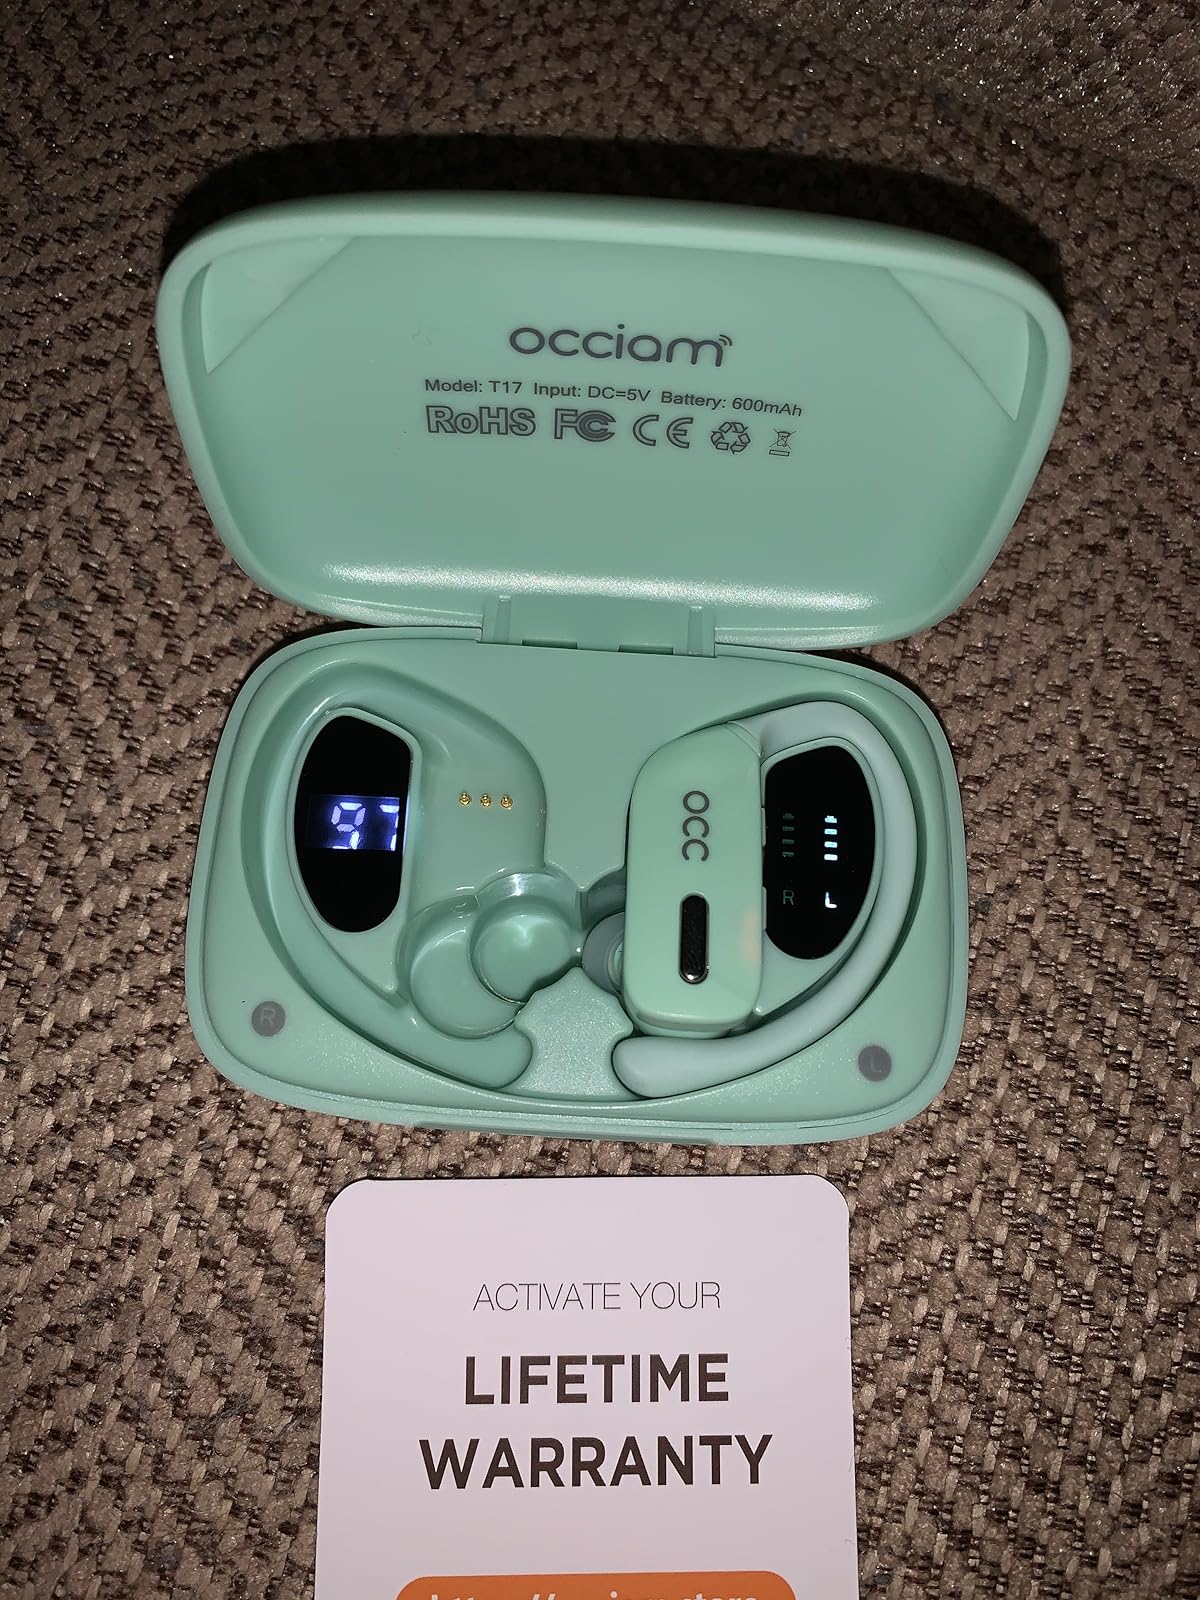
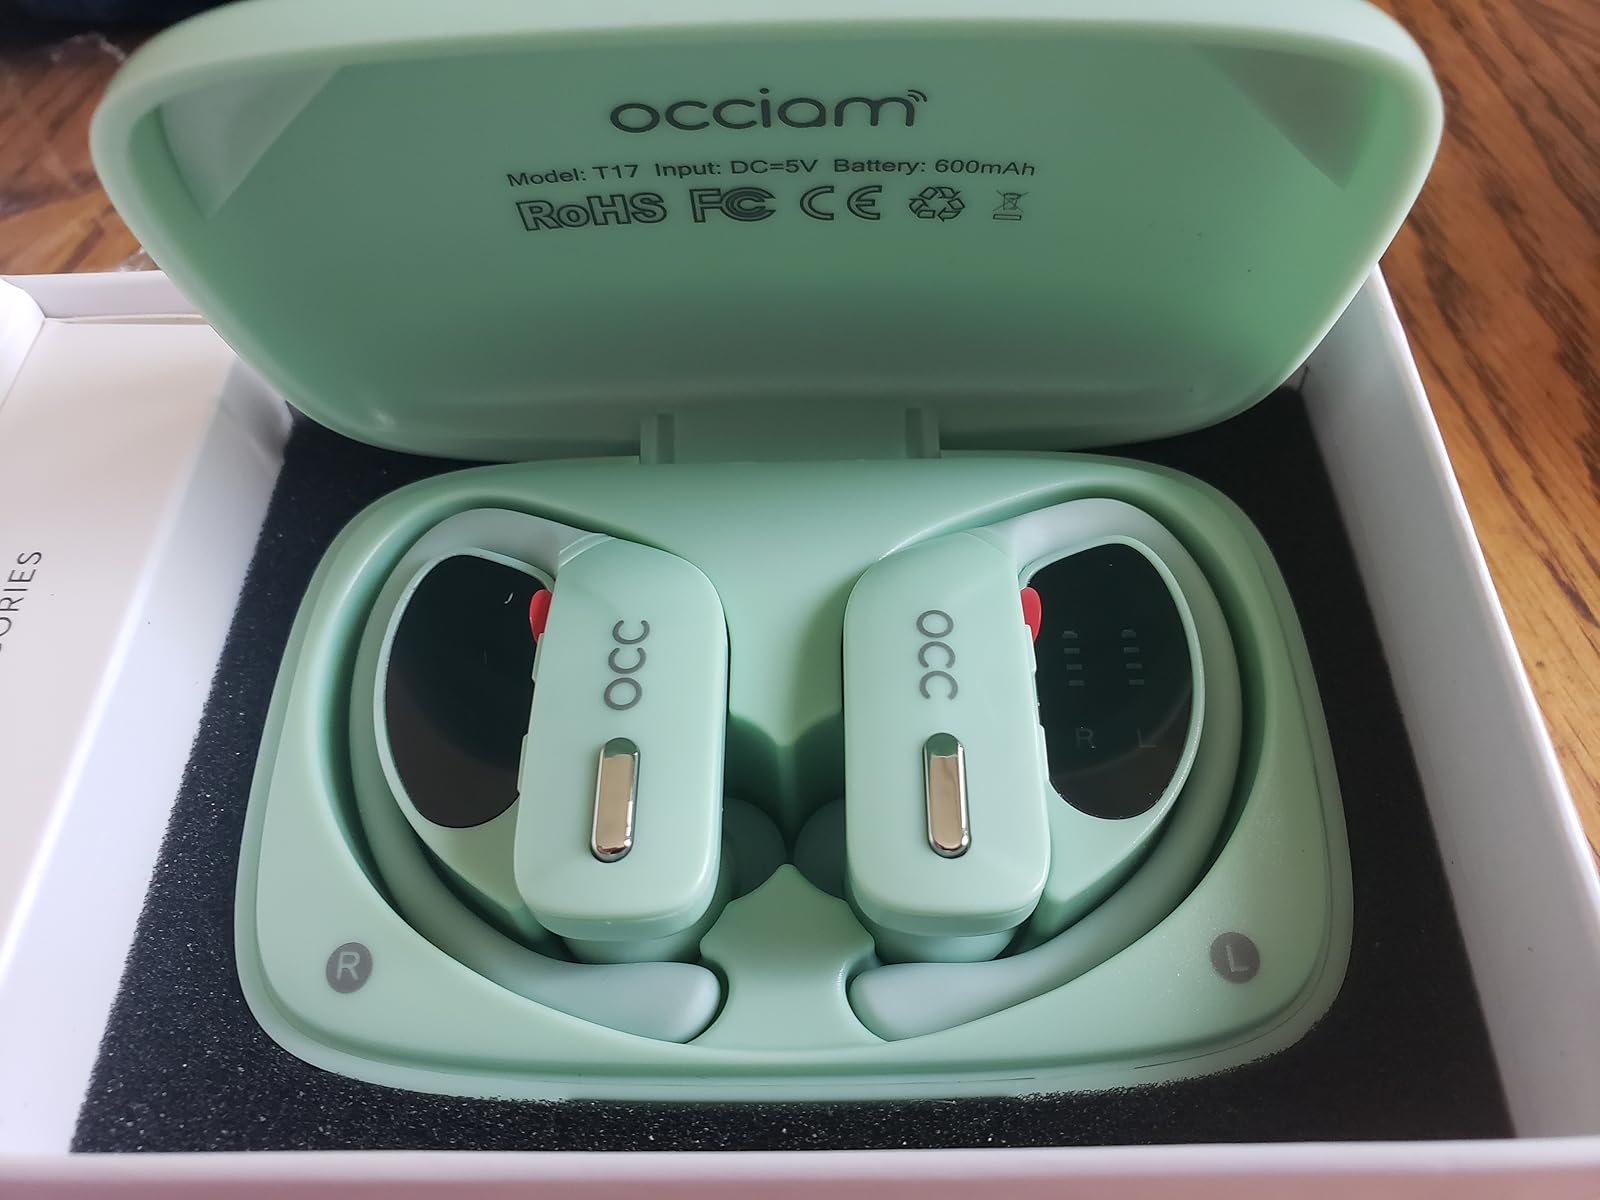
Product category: earbuds
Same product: yes